Chibombo District

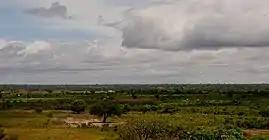
View of a village in Chibombo

The sparsely populated district still recognises a traditional hierarchy of leadership. They have a Chief and many Headmen who look after the smaller constituent villages.